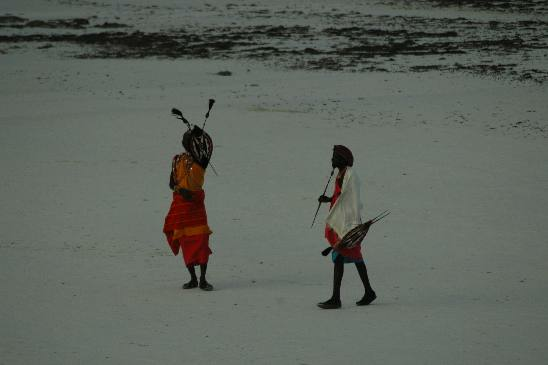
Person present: Yes